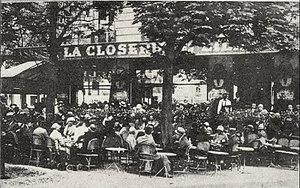
Les Années folles désignent la période d'intense activité sociale, culturelle et artistique commençant en 1920 et se terminant aux Etats-Unis en 1929 avec le début de la Grande Dépression, qui atteint la France en 1931. Le même phénomène se produit aux États-Unis, où il est appelé Roaring Twenties, ainsi que le reste du monde occidental.
Le quartier du Montparnasse est le 53ᵉ quartier administratif de Paris situé dans le 14ᵉ arrondissement, sur la rive gauche de la Seine, au sud de l'intersection du boulevard du Montparnasse et du boulevard Raspail. La partie sud-ouest du quartier a été absorbée par la ville avec d'autres communes et divisions administratives en 1860.
La Closerie des Lilas est un café, restaurant, brasserie, situé au 171, boulevard du Montparnasse, à l'extrémité orientale de celui-ci, à un angle avec l'avenue de l'Observatoire, dans le quartier Notre-Dame-des-Champs du 6ᵉ arrondissement de Paris.